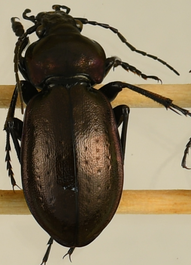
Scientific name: Carabus nemoralis
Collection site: Treehaven Site (TREE), plot TREE_006